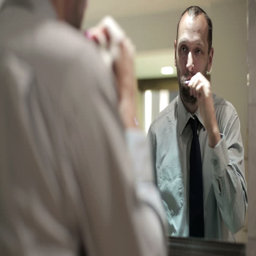
young attractive man brushing teeth by the mirror in bathroom